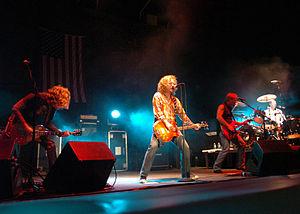
Night Ranger est un groupe de hard rock américain, originaire de San Francisco, en Californie. Il est formé à la fin des années 1970.